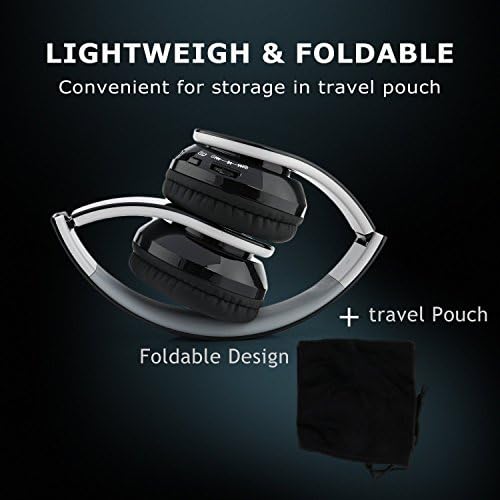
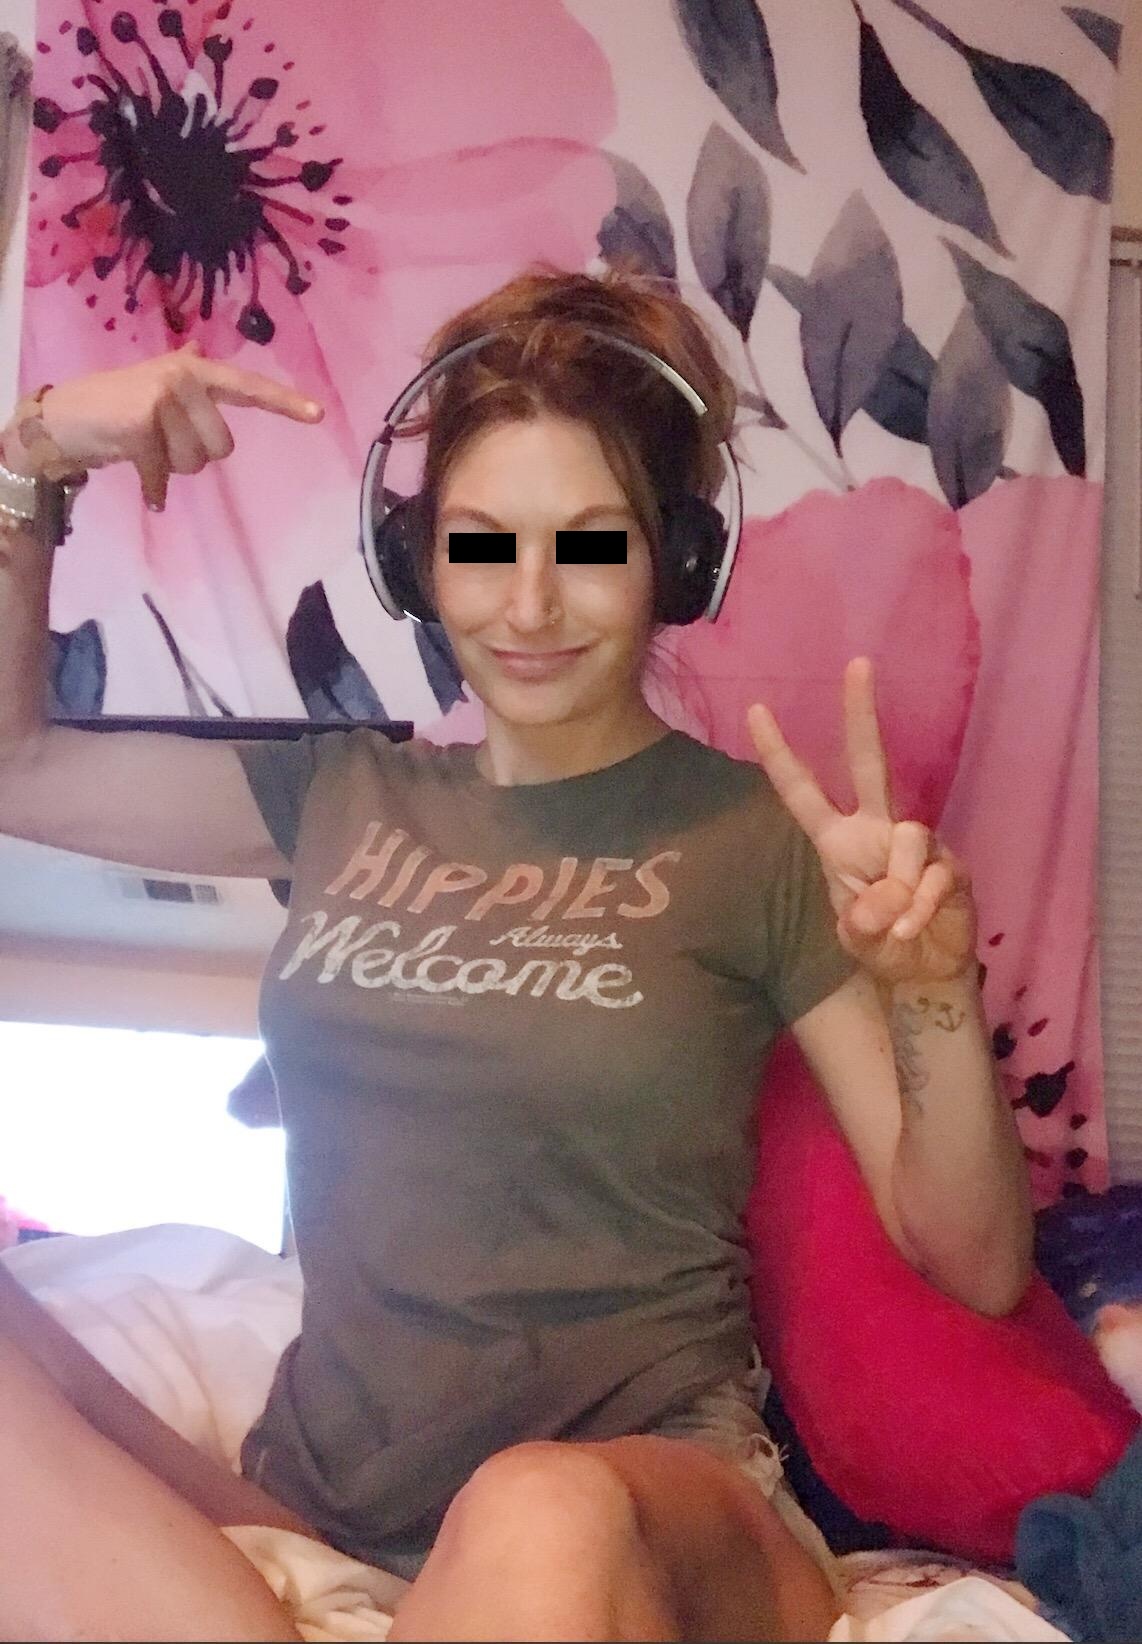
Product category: headphones
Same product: yes